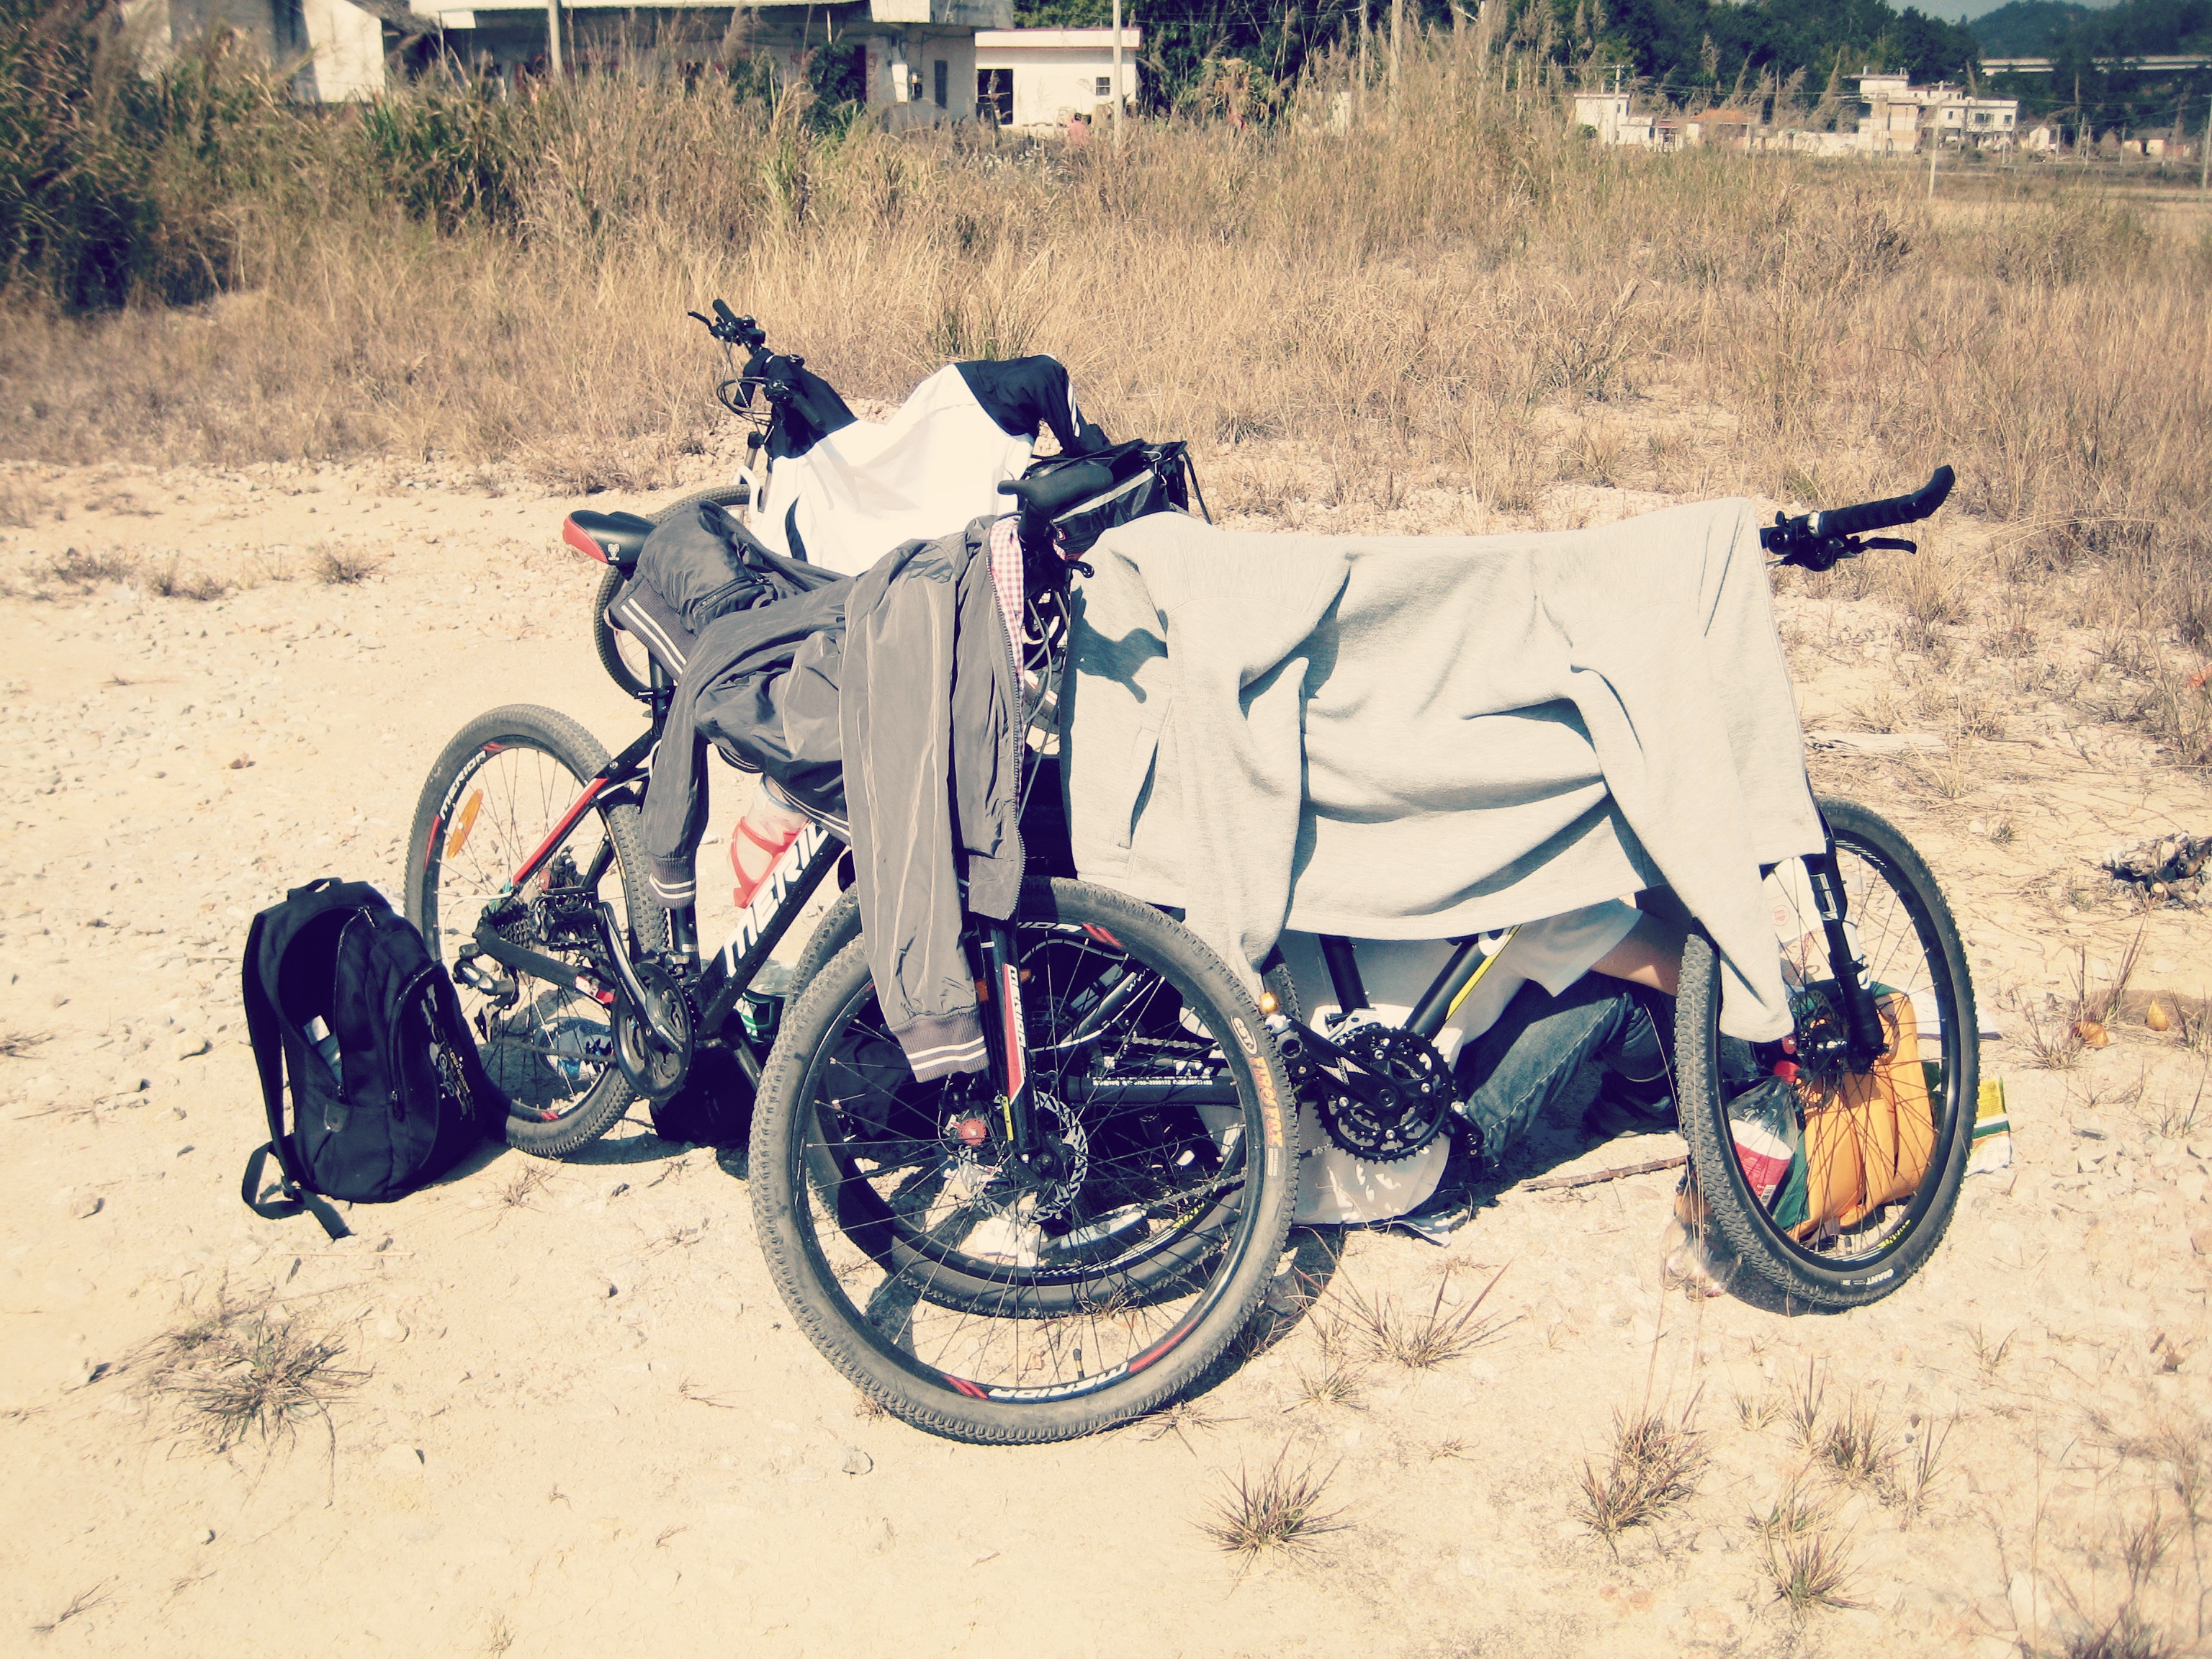
desert, bicycle, bike, vehicle, motorcycle, sports equipment, riding, land vehicle, hot summer day